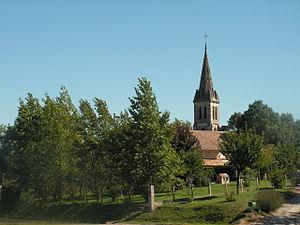
Ginestet (Dordogne)
Ginestet est une commune française située dans le département de la Dordogne, en région Nouvelle-Aquitaine.